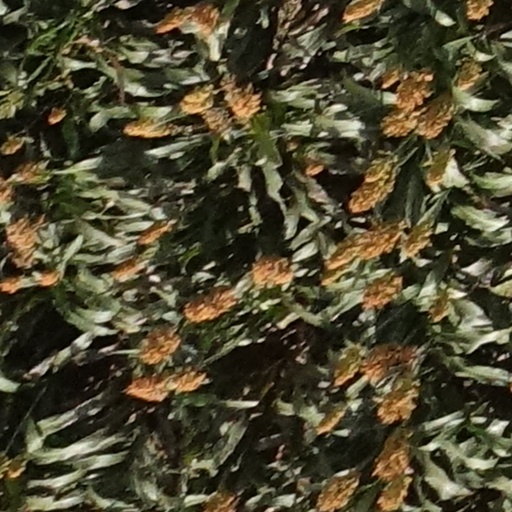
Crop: sorghum